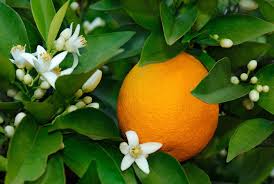
Label: Orange